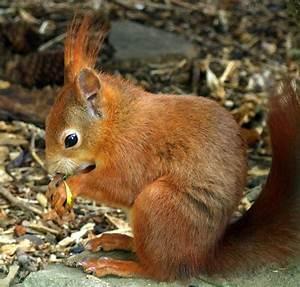
squirrel